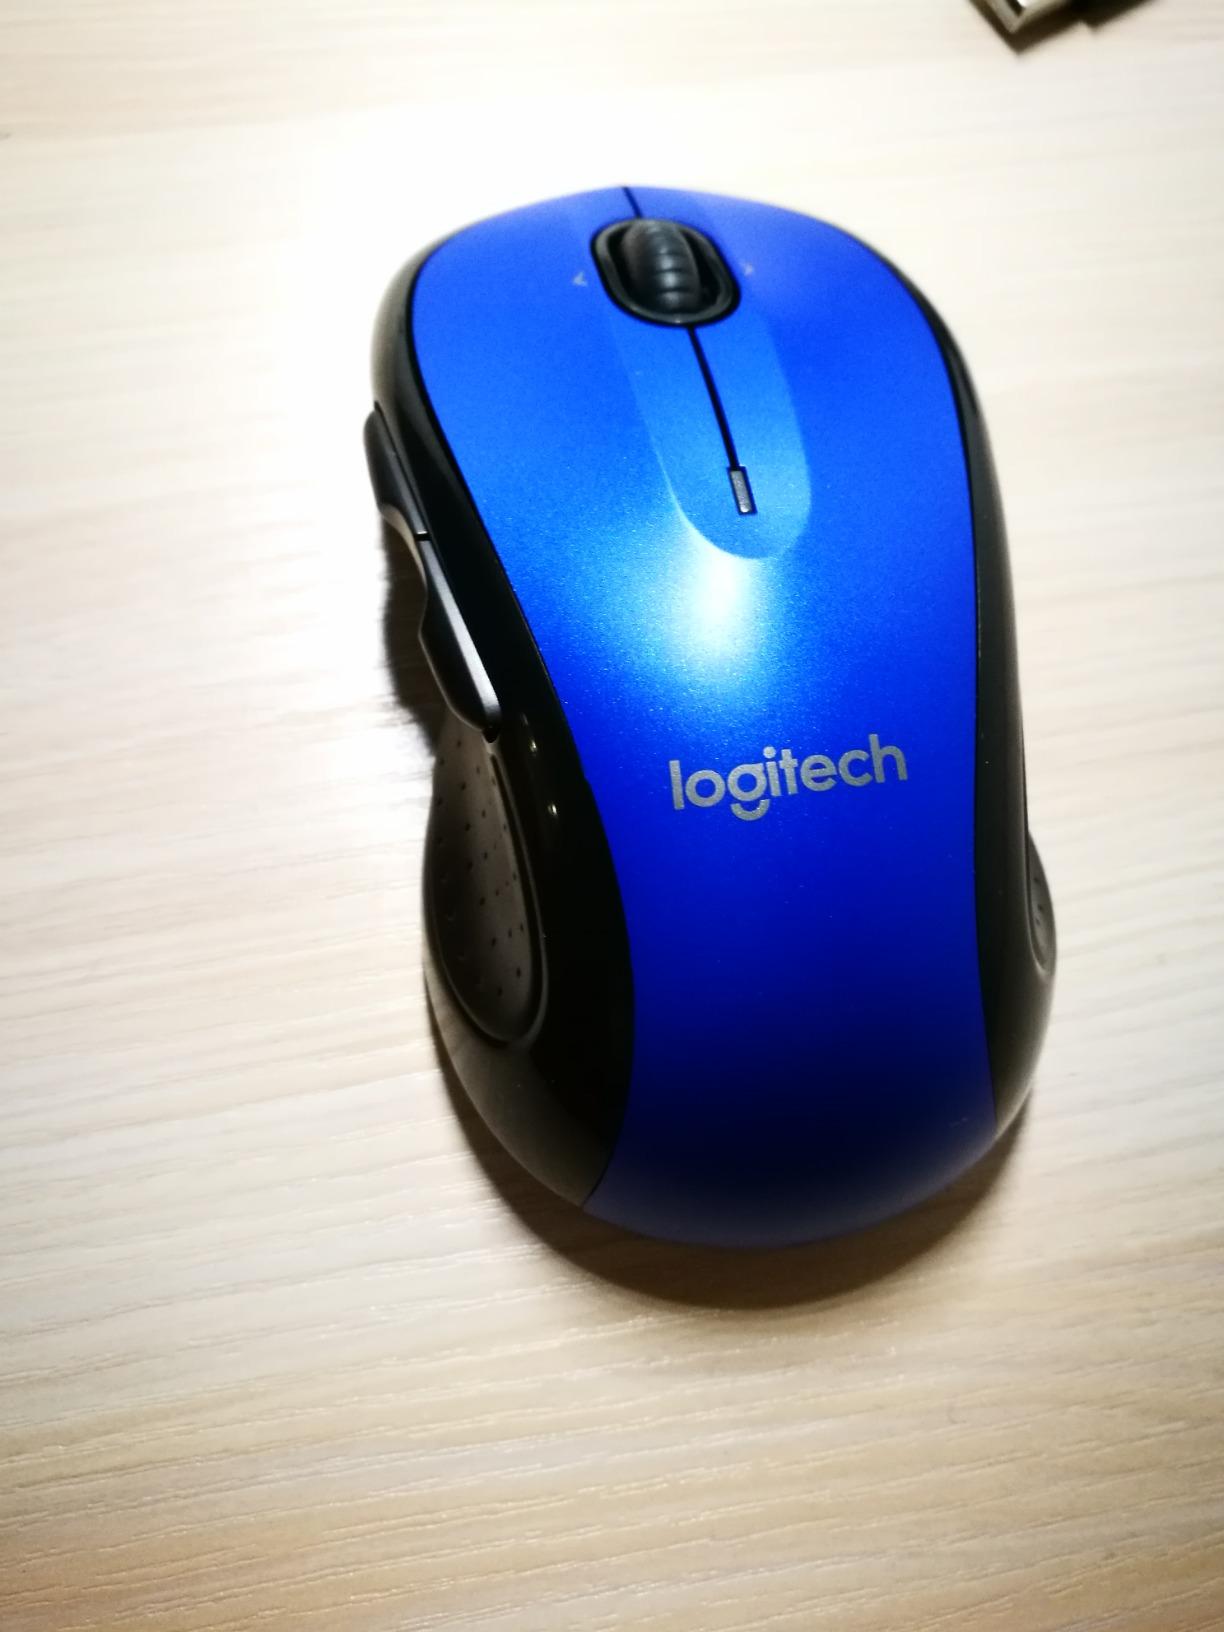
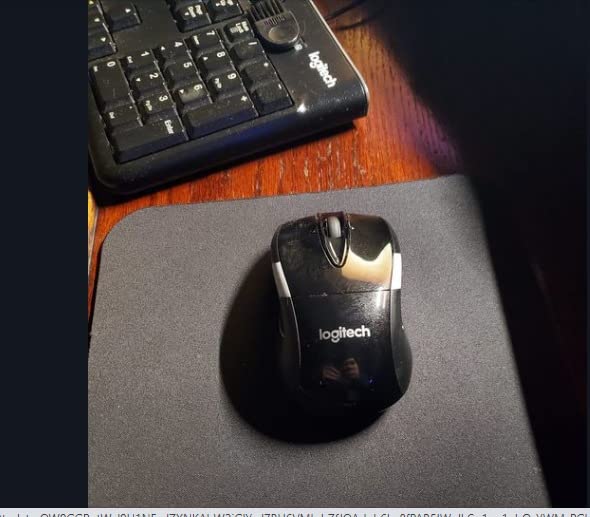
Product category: mouse
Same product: no